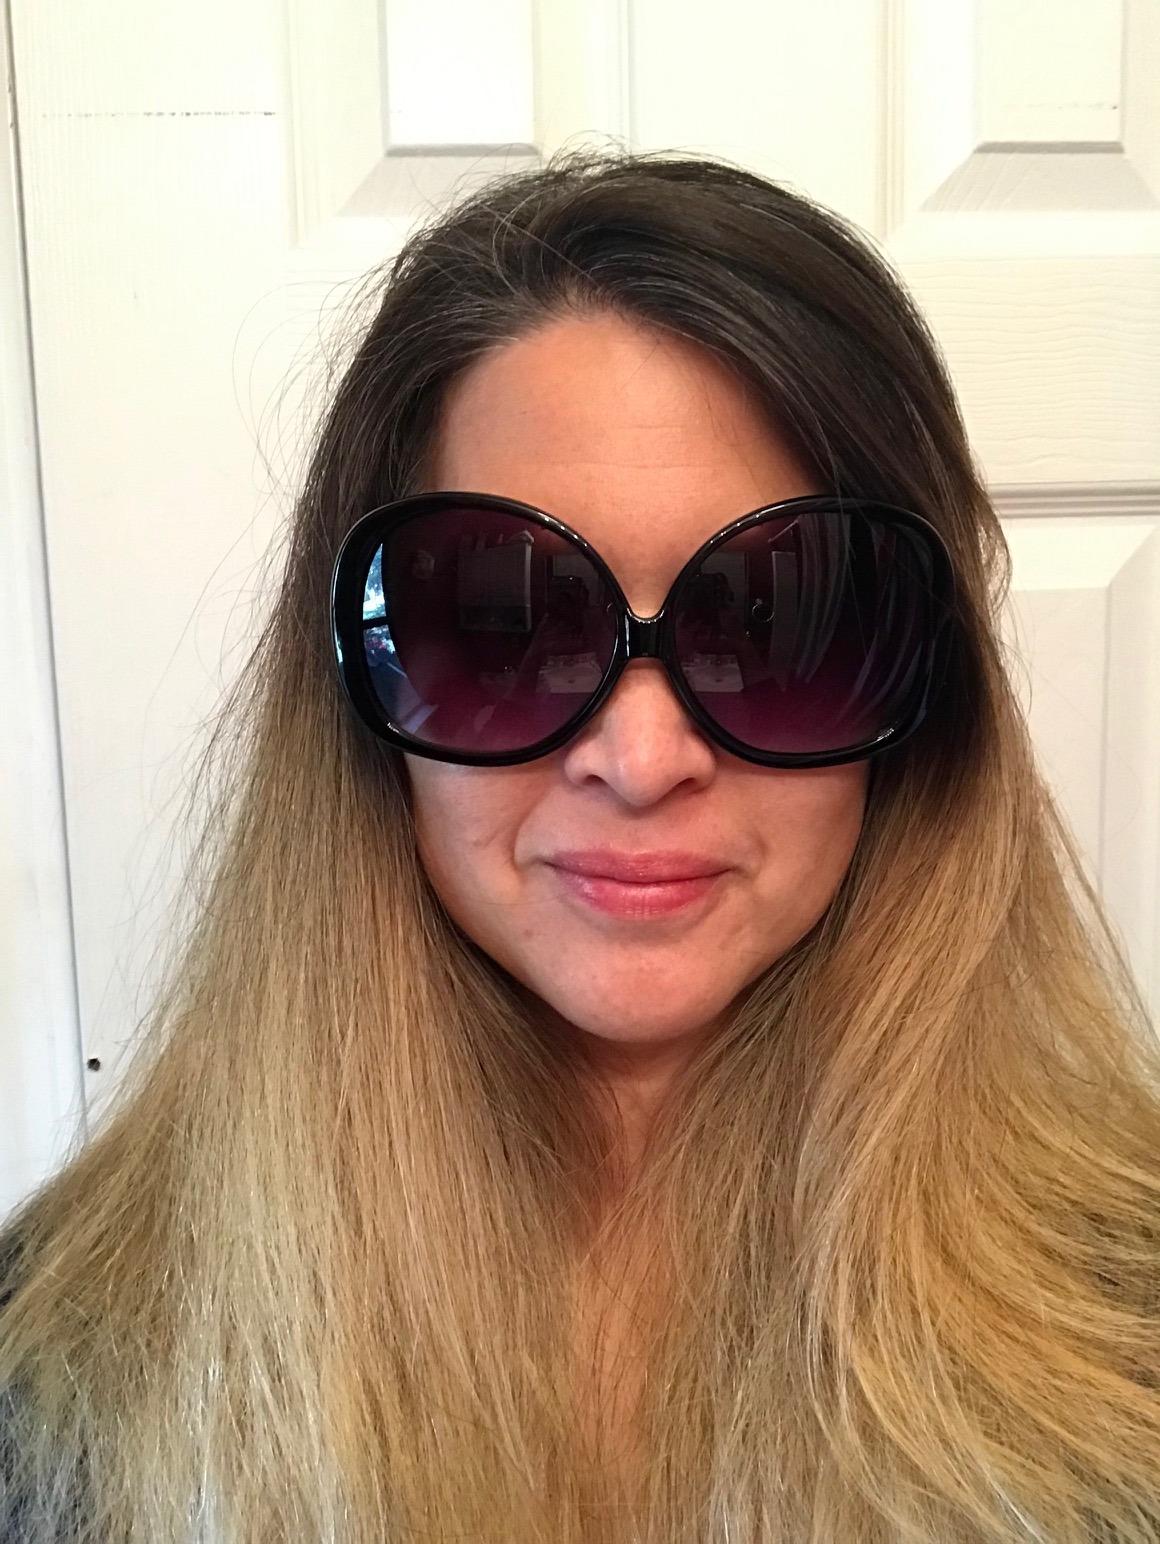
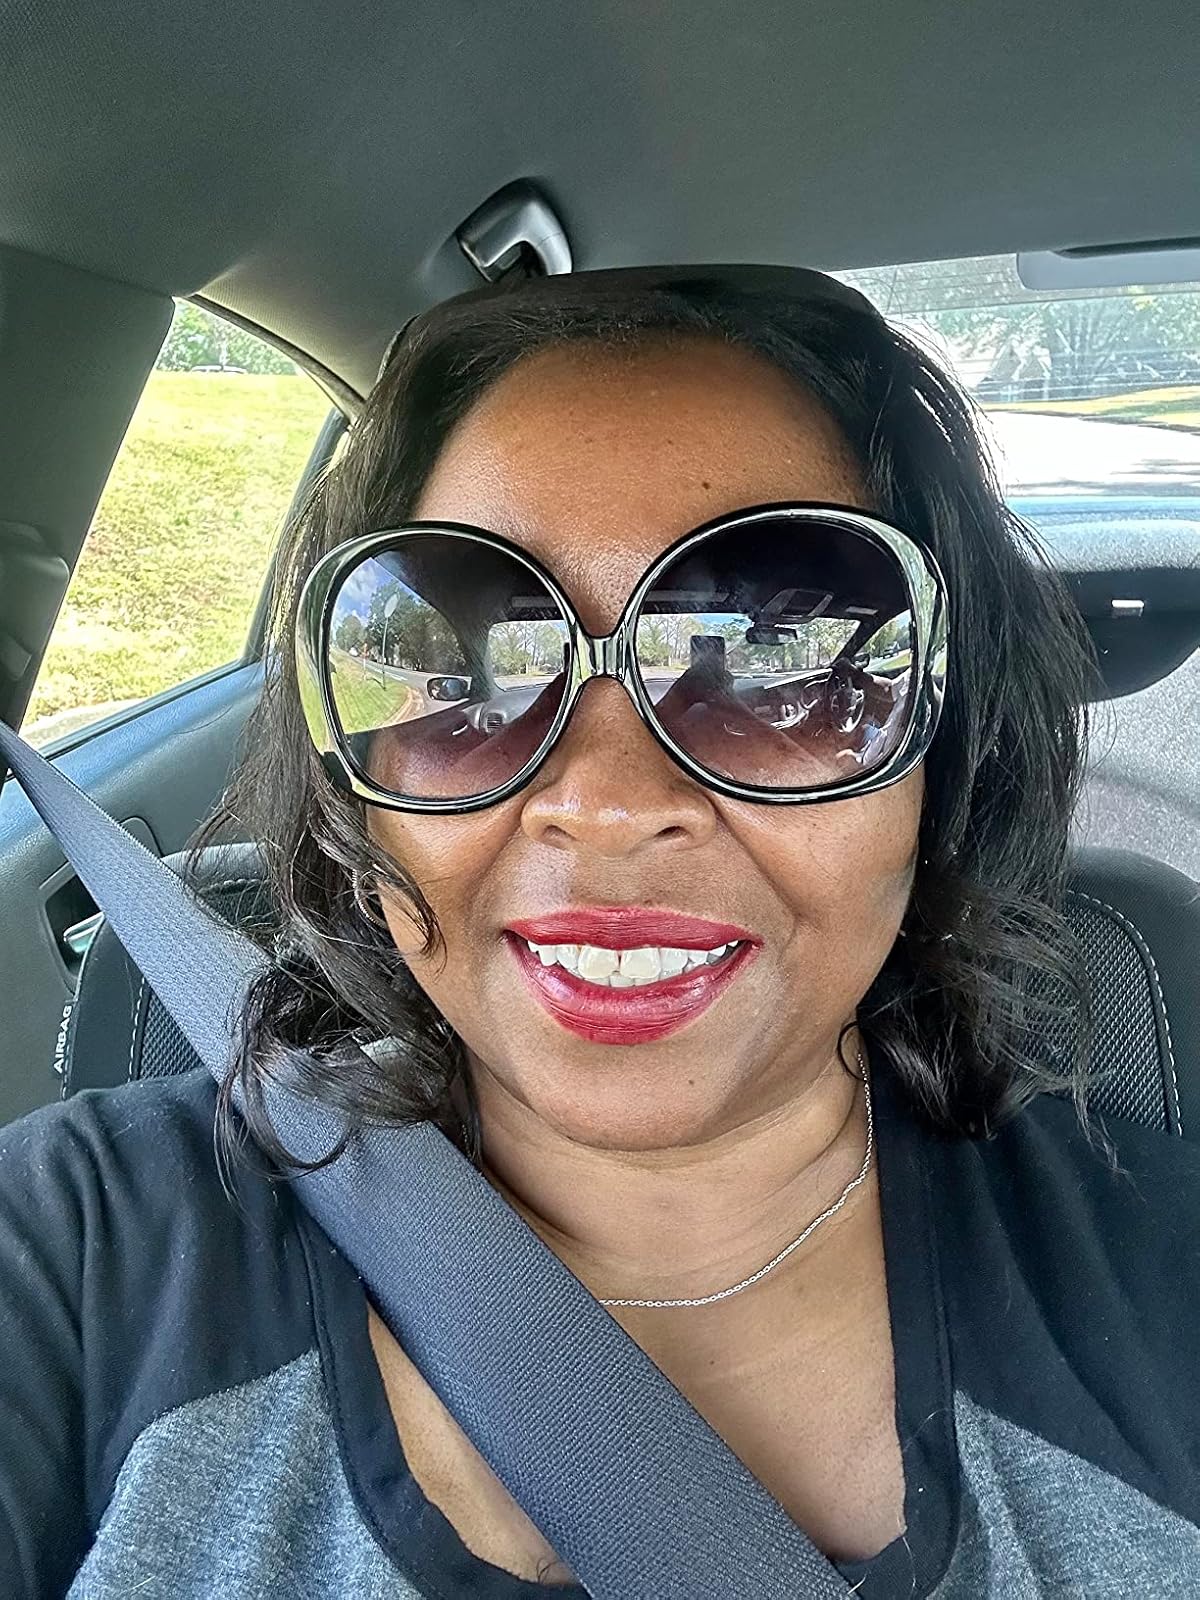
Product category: accessories_sunglasses
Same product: yes